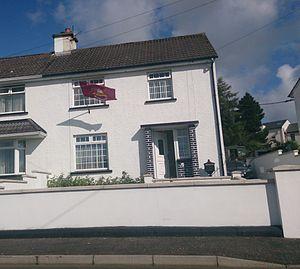
Les Apprentice Boys of Derry sont une organisation fraternelle protestante organisée en clubs, fondée et basée à Londonderry en Irlande du Nord, depuis 1815. Son but principal est de commémorer et faire vivre le souvenir du siège de Derry, au cours duquel la population protestante de Derry a résisté 105 jours à l'armée catholique de Jacques II. Les activités de l'association sont avant tout culturelles mais portent une dimension religieuse et politique.